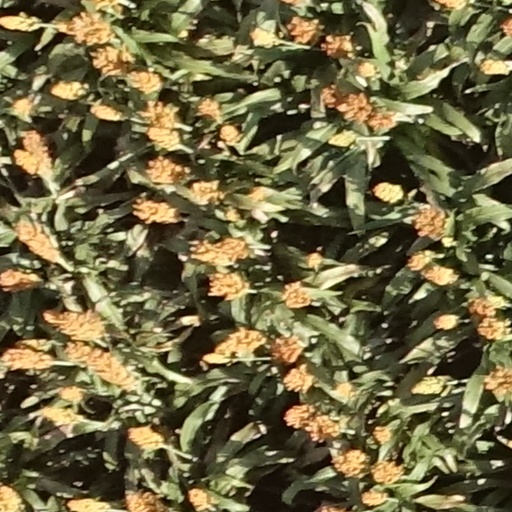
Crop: sorghum